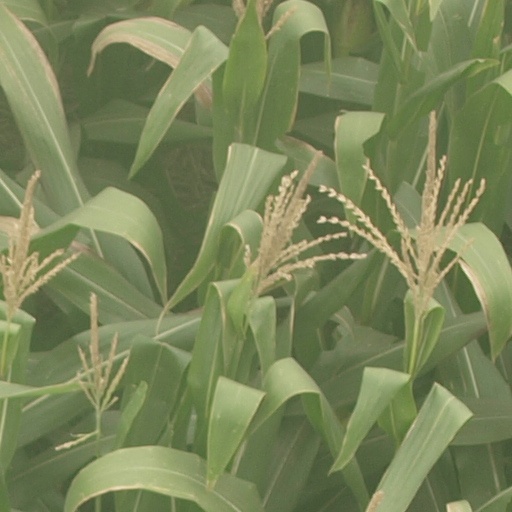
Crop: maize; corn